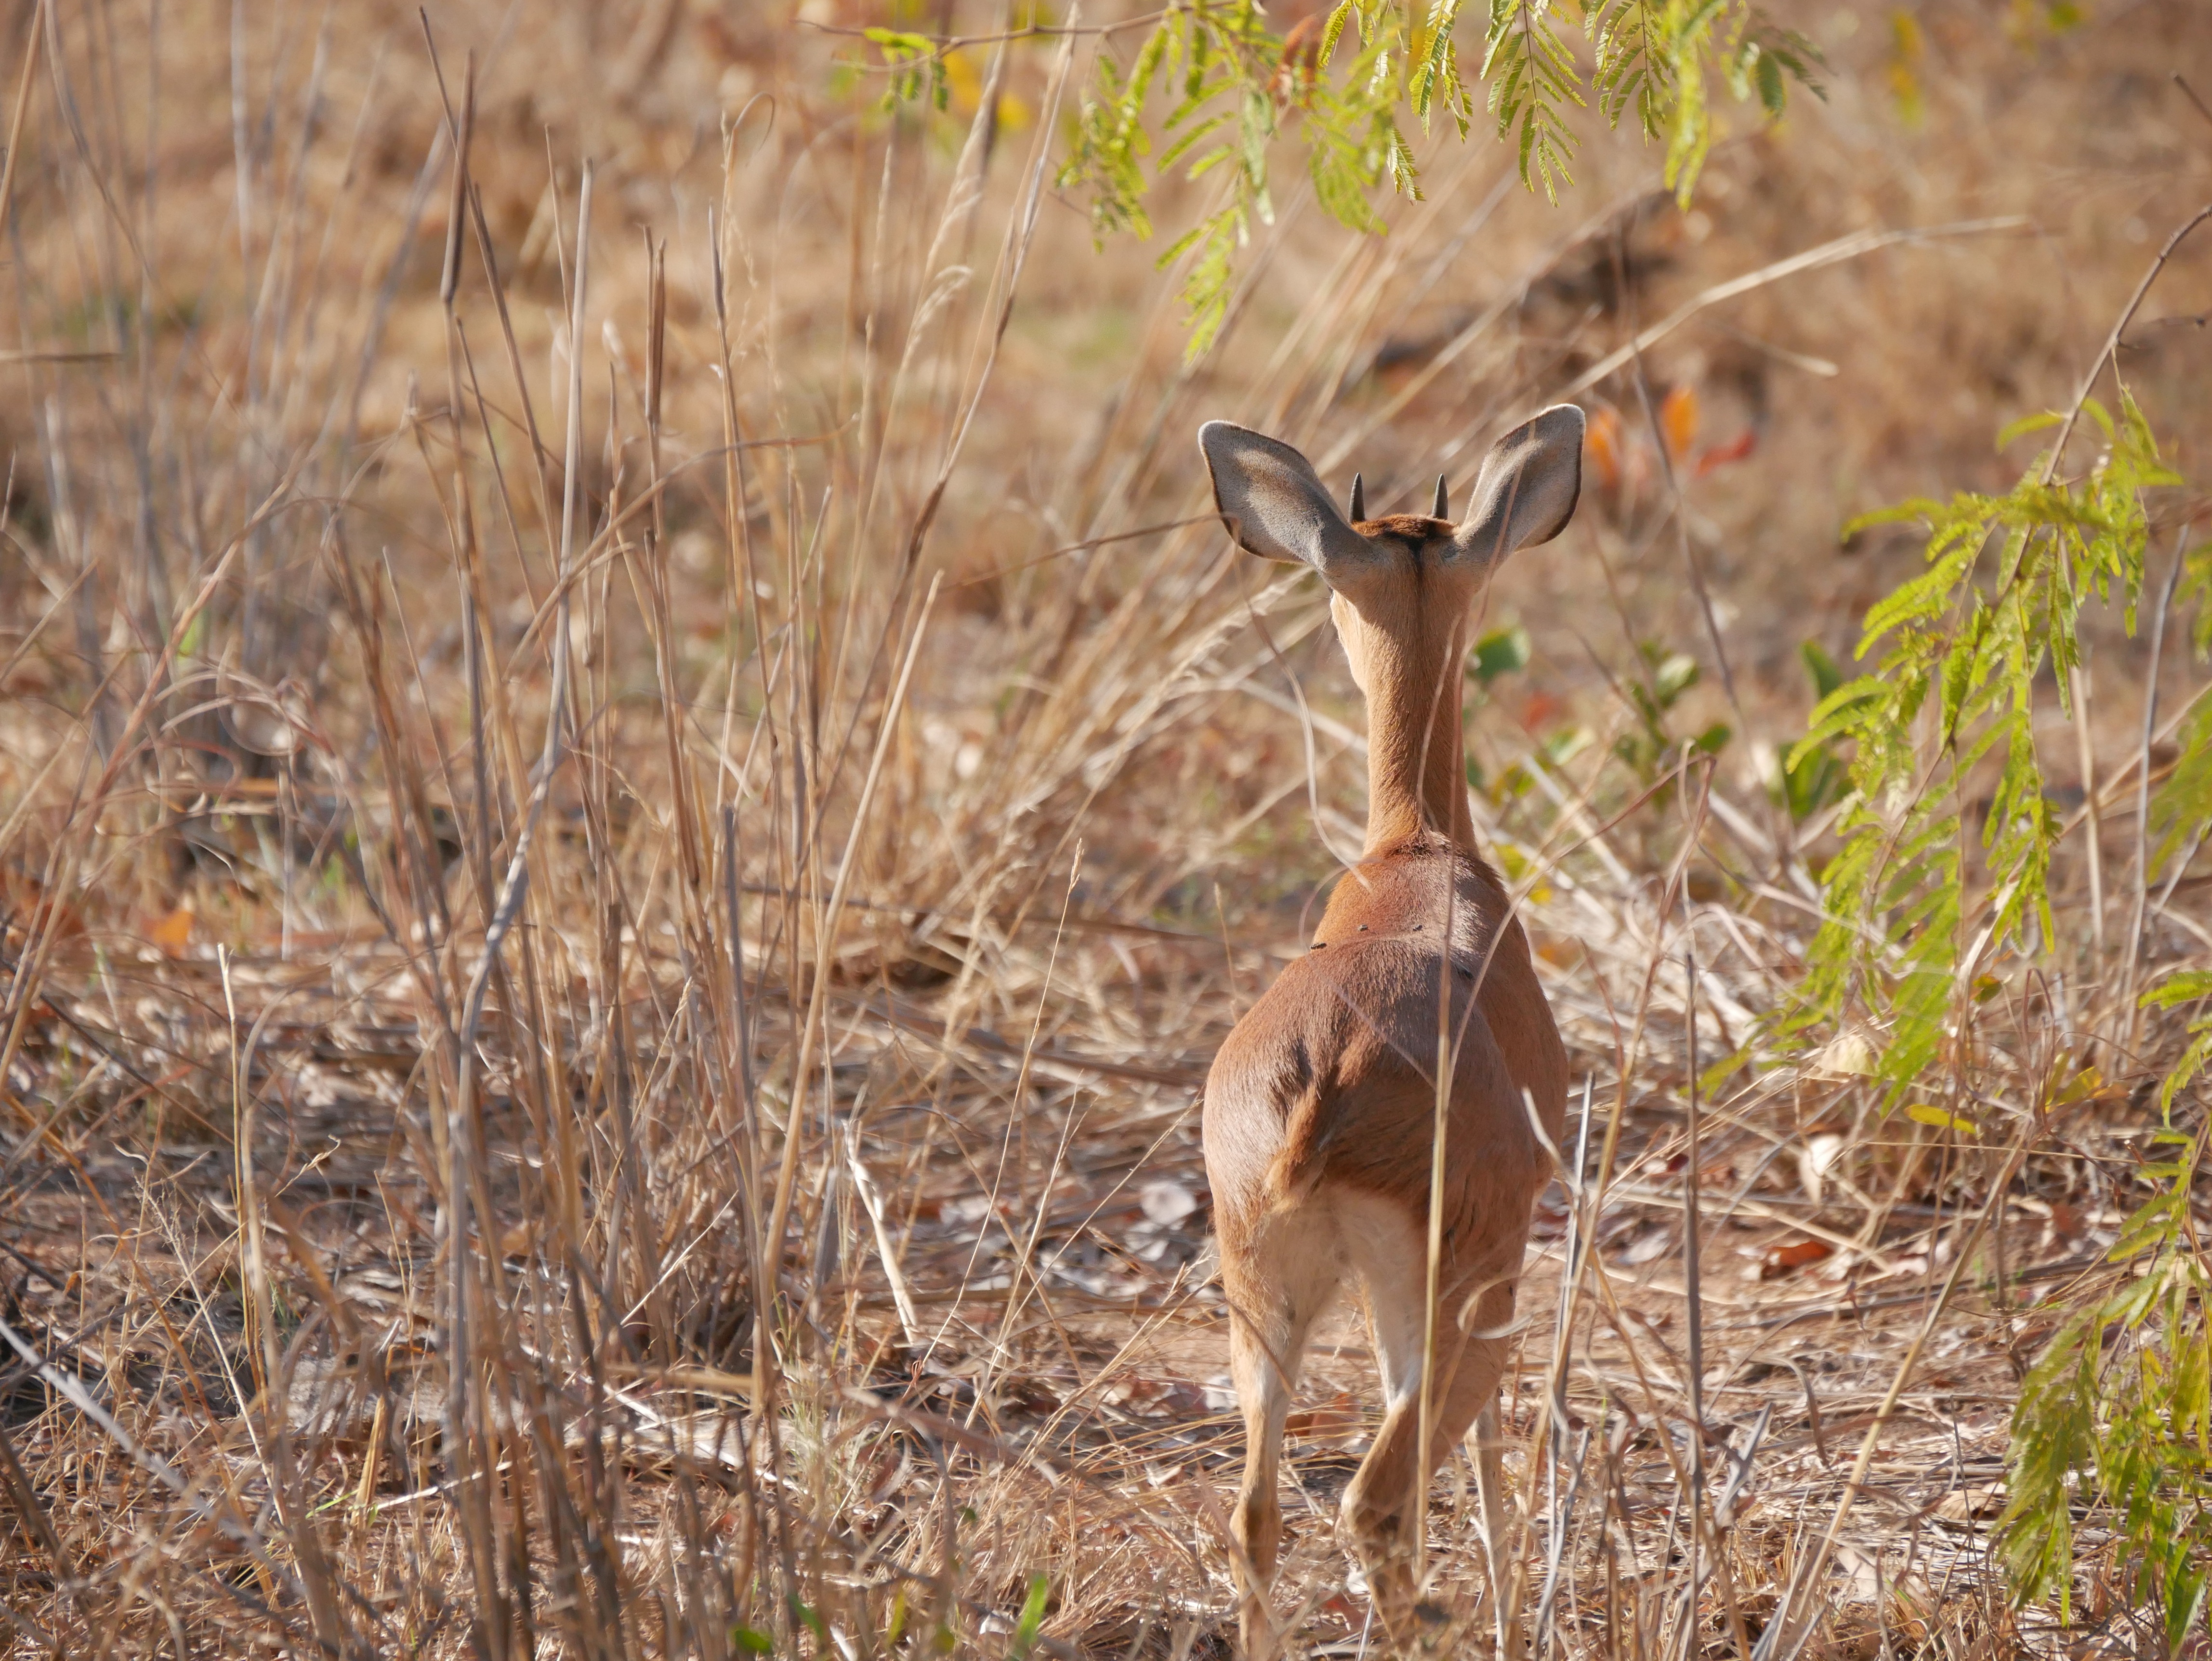
nature, wilderness, prairie, animal, dry, wildlife, deer, small, mammal, close, national park, fauna, savanna, antelope, wild animal, mammals, vertebrate, impala, african, animal world, safari, south africa, white tailed deer, face bock